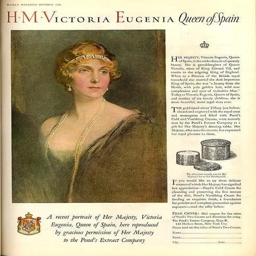
portrait used in an advertisement for drug .